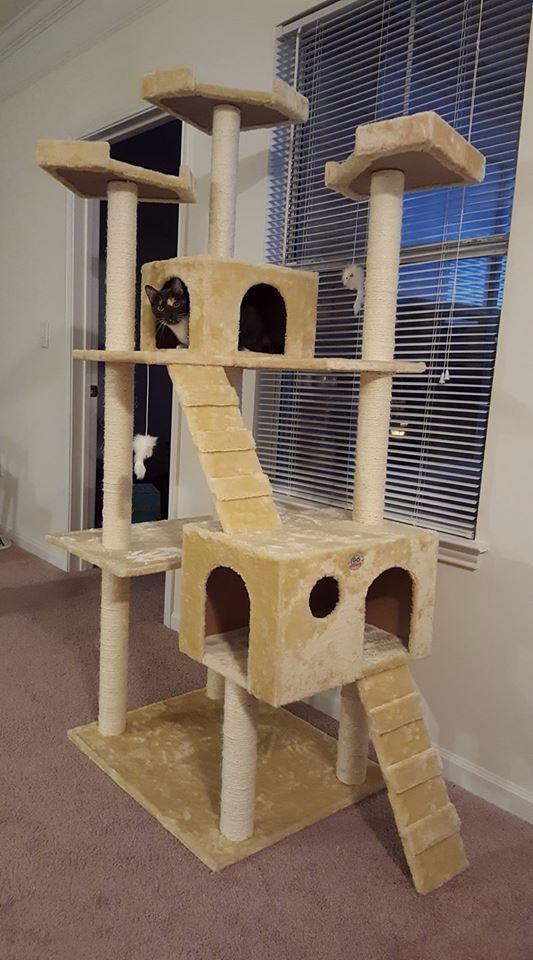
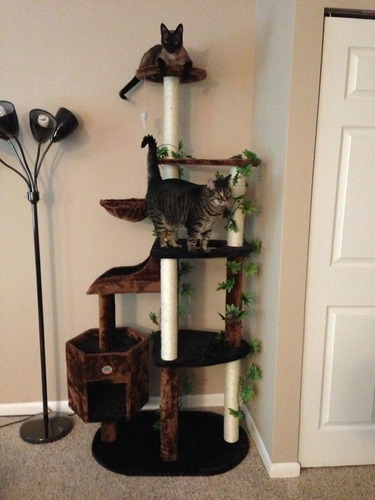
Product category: items_cat tree
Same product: no